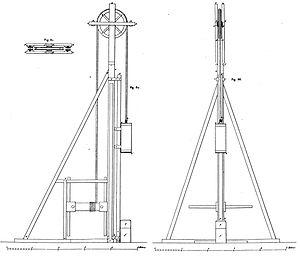
Image extraite de l'ouvrage Traité sur les puits artésiens ou sur les différentes espèces de terrains dans lesquels on doit rechercher des eaux souterraines afin d'illustrer les techniques utilisées au XIXème siècle afin d'exécuter des forages, que ce soit pour rechercher de l'eau, ou de la houille. L'image représente une vue de profil puis une vue de face d'une «
La Compagnie départementale du Haut-Rhin pour la recherche de nouvelles mines de houille est une société minière anonyme qui a réalisé de nombreuses recherches entre 1822 et 1832 dans le bassin houiller stéphanien sous-vosgien, plus précisément dans le sud du Haut-Rhin dont une partie deviendra le Territoire de Belfort ainsi que dans le bassin houiller de la vallée de Villé, dans l'espoir de trouver une continuité au gisement de houille exploité dans les mines de Ronchamp depuis le milieu du XVIIIᵉ siècle.
La Compagnie d'Hasnon est une société de recherche de houille créée en 1837 qui exécute quelques sondages et ouvre sans succès trois fosses en 1839 et 1840 à Hasnon et Wallers, dans le bassin minier du Nord-Pas-de-Calais. Elle a également possédé 25 % de la Compagnie de Vicoigne de 1841 à 1843. En février 1843, la troisième fosse tentée est abandonnée. La Compagnie tente fin 1843 et début 1844 deux derniers sondages, mais les résultats ne sont pas probants et les activités cessent en 1845, date à laquelle la Compagnie d'Hasnon cesse d'exister. Inexploitée, la concession est par la suite reprise par la Compagnie des mines d'Anzin, qui avait déjà racheté les parts de la Compagnie de Vicoigne que possédait la Compagnie d'Hasnon en 1843, et laisse la concession en sommeil jusqu'aux alentours de 1875, date à laquelle elle tente, sans succès, d'ouvrir une fosse. Plus aucune autre exploration n'a ensuite eu lieu sur la concession d'Hasnon.